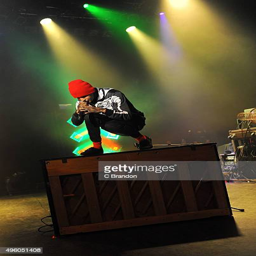
artist of artist performs on stage